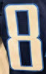
Number: 8